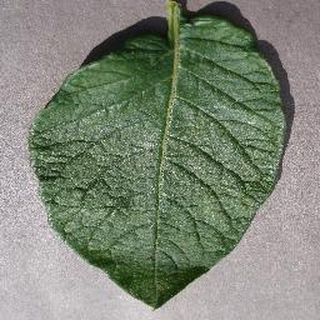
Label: healthy_potato